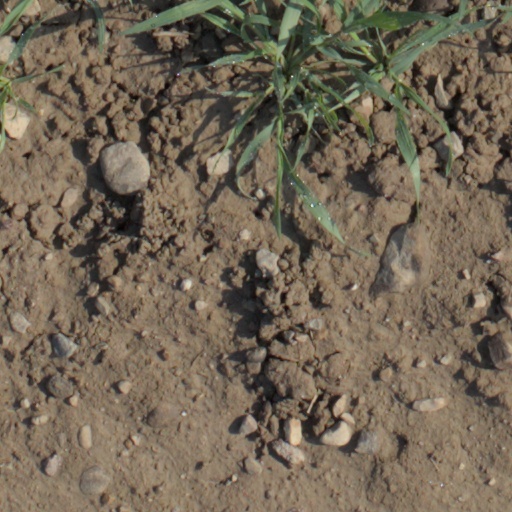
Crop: wheat